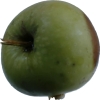
Label: Apple 12